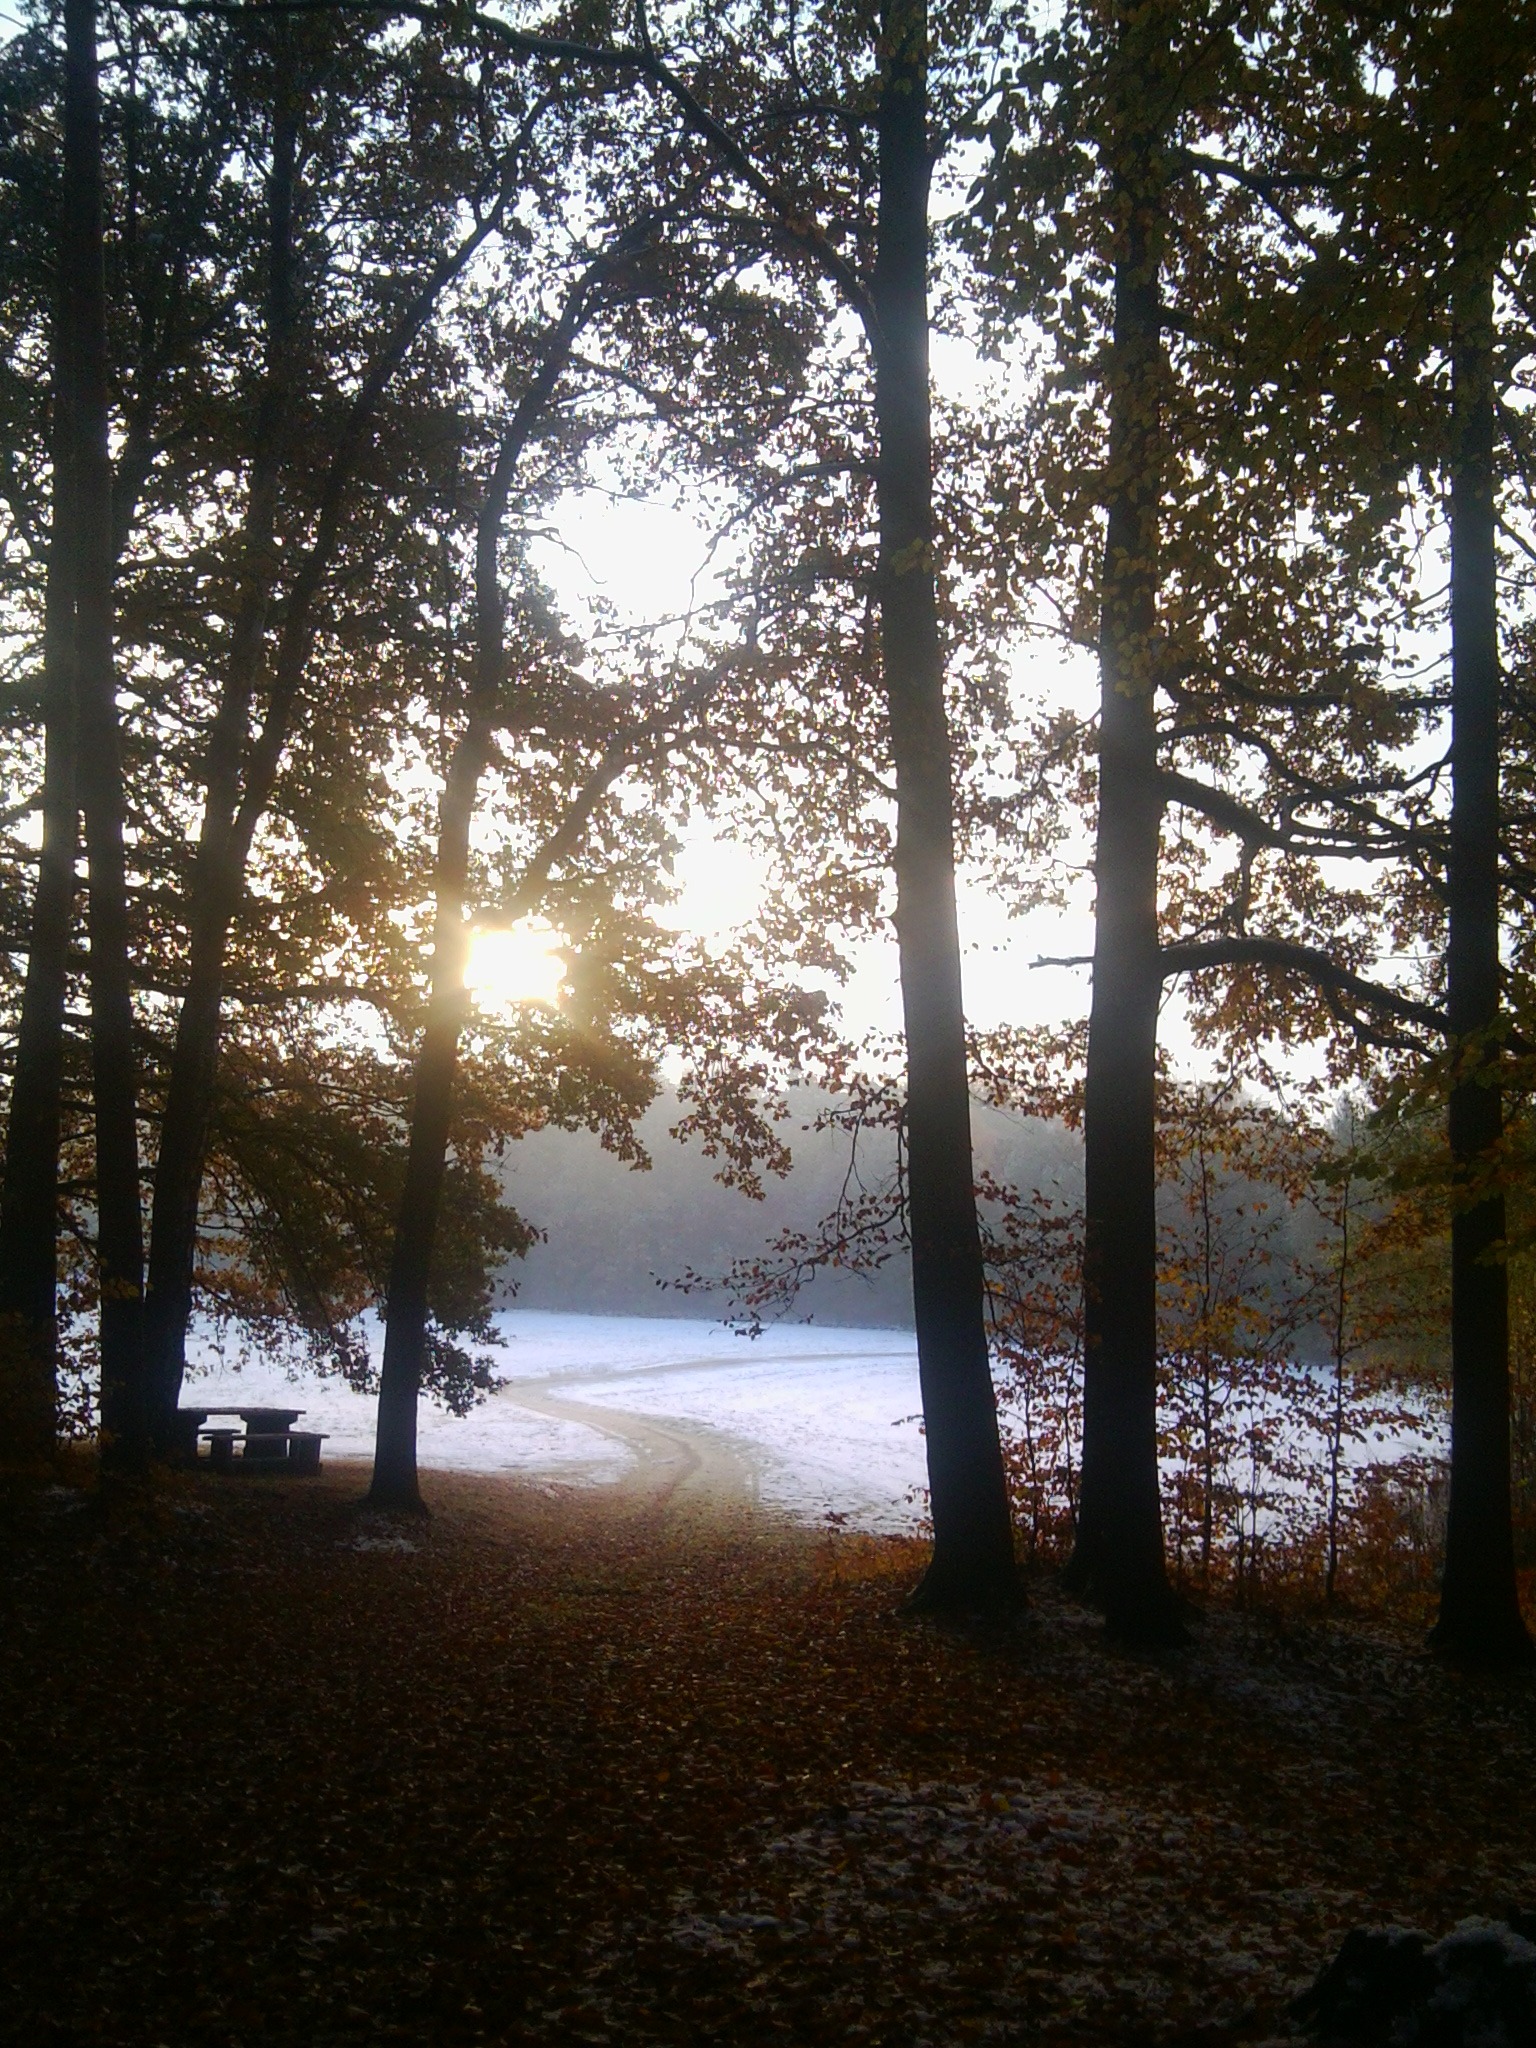
landscape, tree, nature, forest, branch, snow, winter, plant, sunrise, sunlight, morning, leaf, autumn, season, woodland, habitat, morgenstimmung, natural environment, atmospheric phenomenon, woody plant